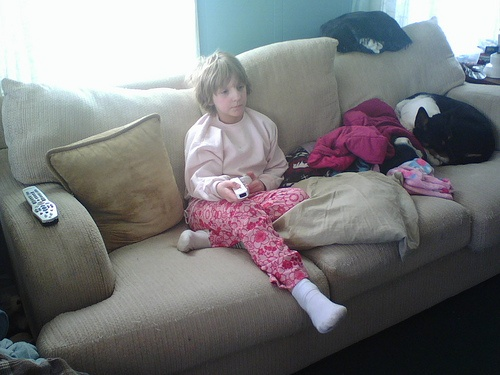
a kid sitting on a couch while using a wii mote
A child sits on a couch with a Wii remote in hand.
A kid is holding a controller on a coach
A little girl sitting on top of a couch with a dog sleeping on it.
a young femal in her pajamas sitting on a couch with a remote in her hand